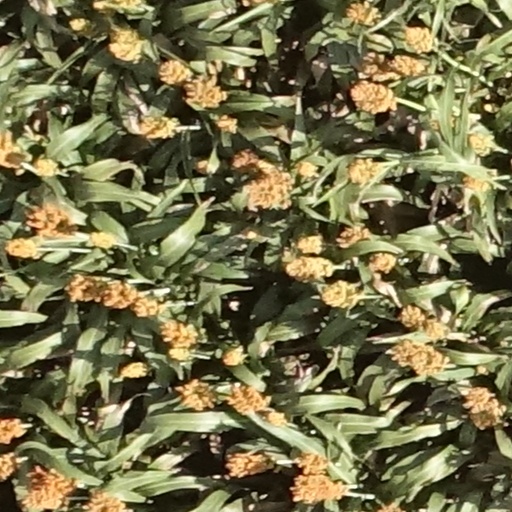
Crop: sorghum